1987 City of Bradford Metropolitan District Council election

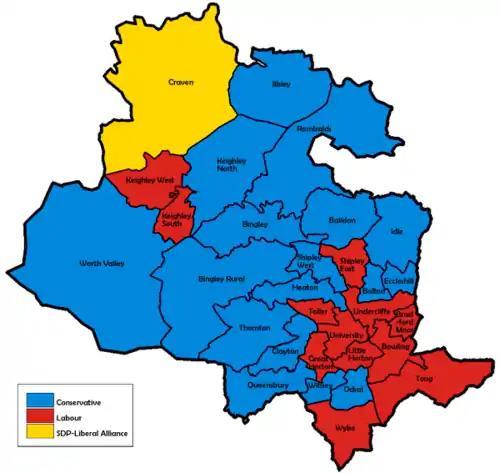
Map of the results for the 1987 Bradford council election.

The 1987 City of Bradford Metropolitan District Council elections were held on Thursday, 7 May 1987, with one third of the council and a vacancy in Bingley to be elected. Labour retained control of the council.